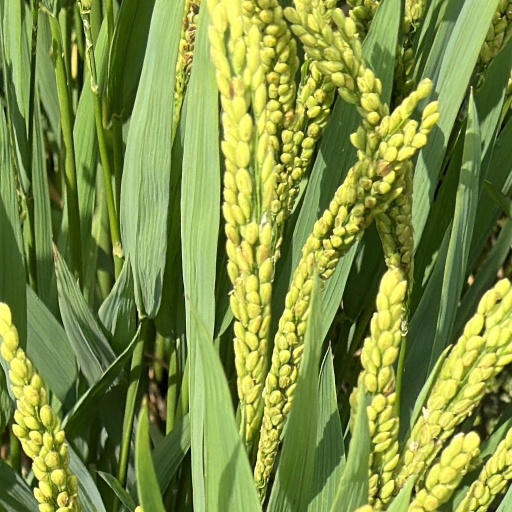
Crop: rice